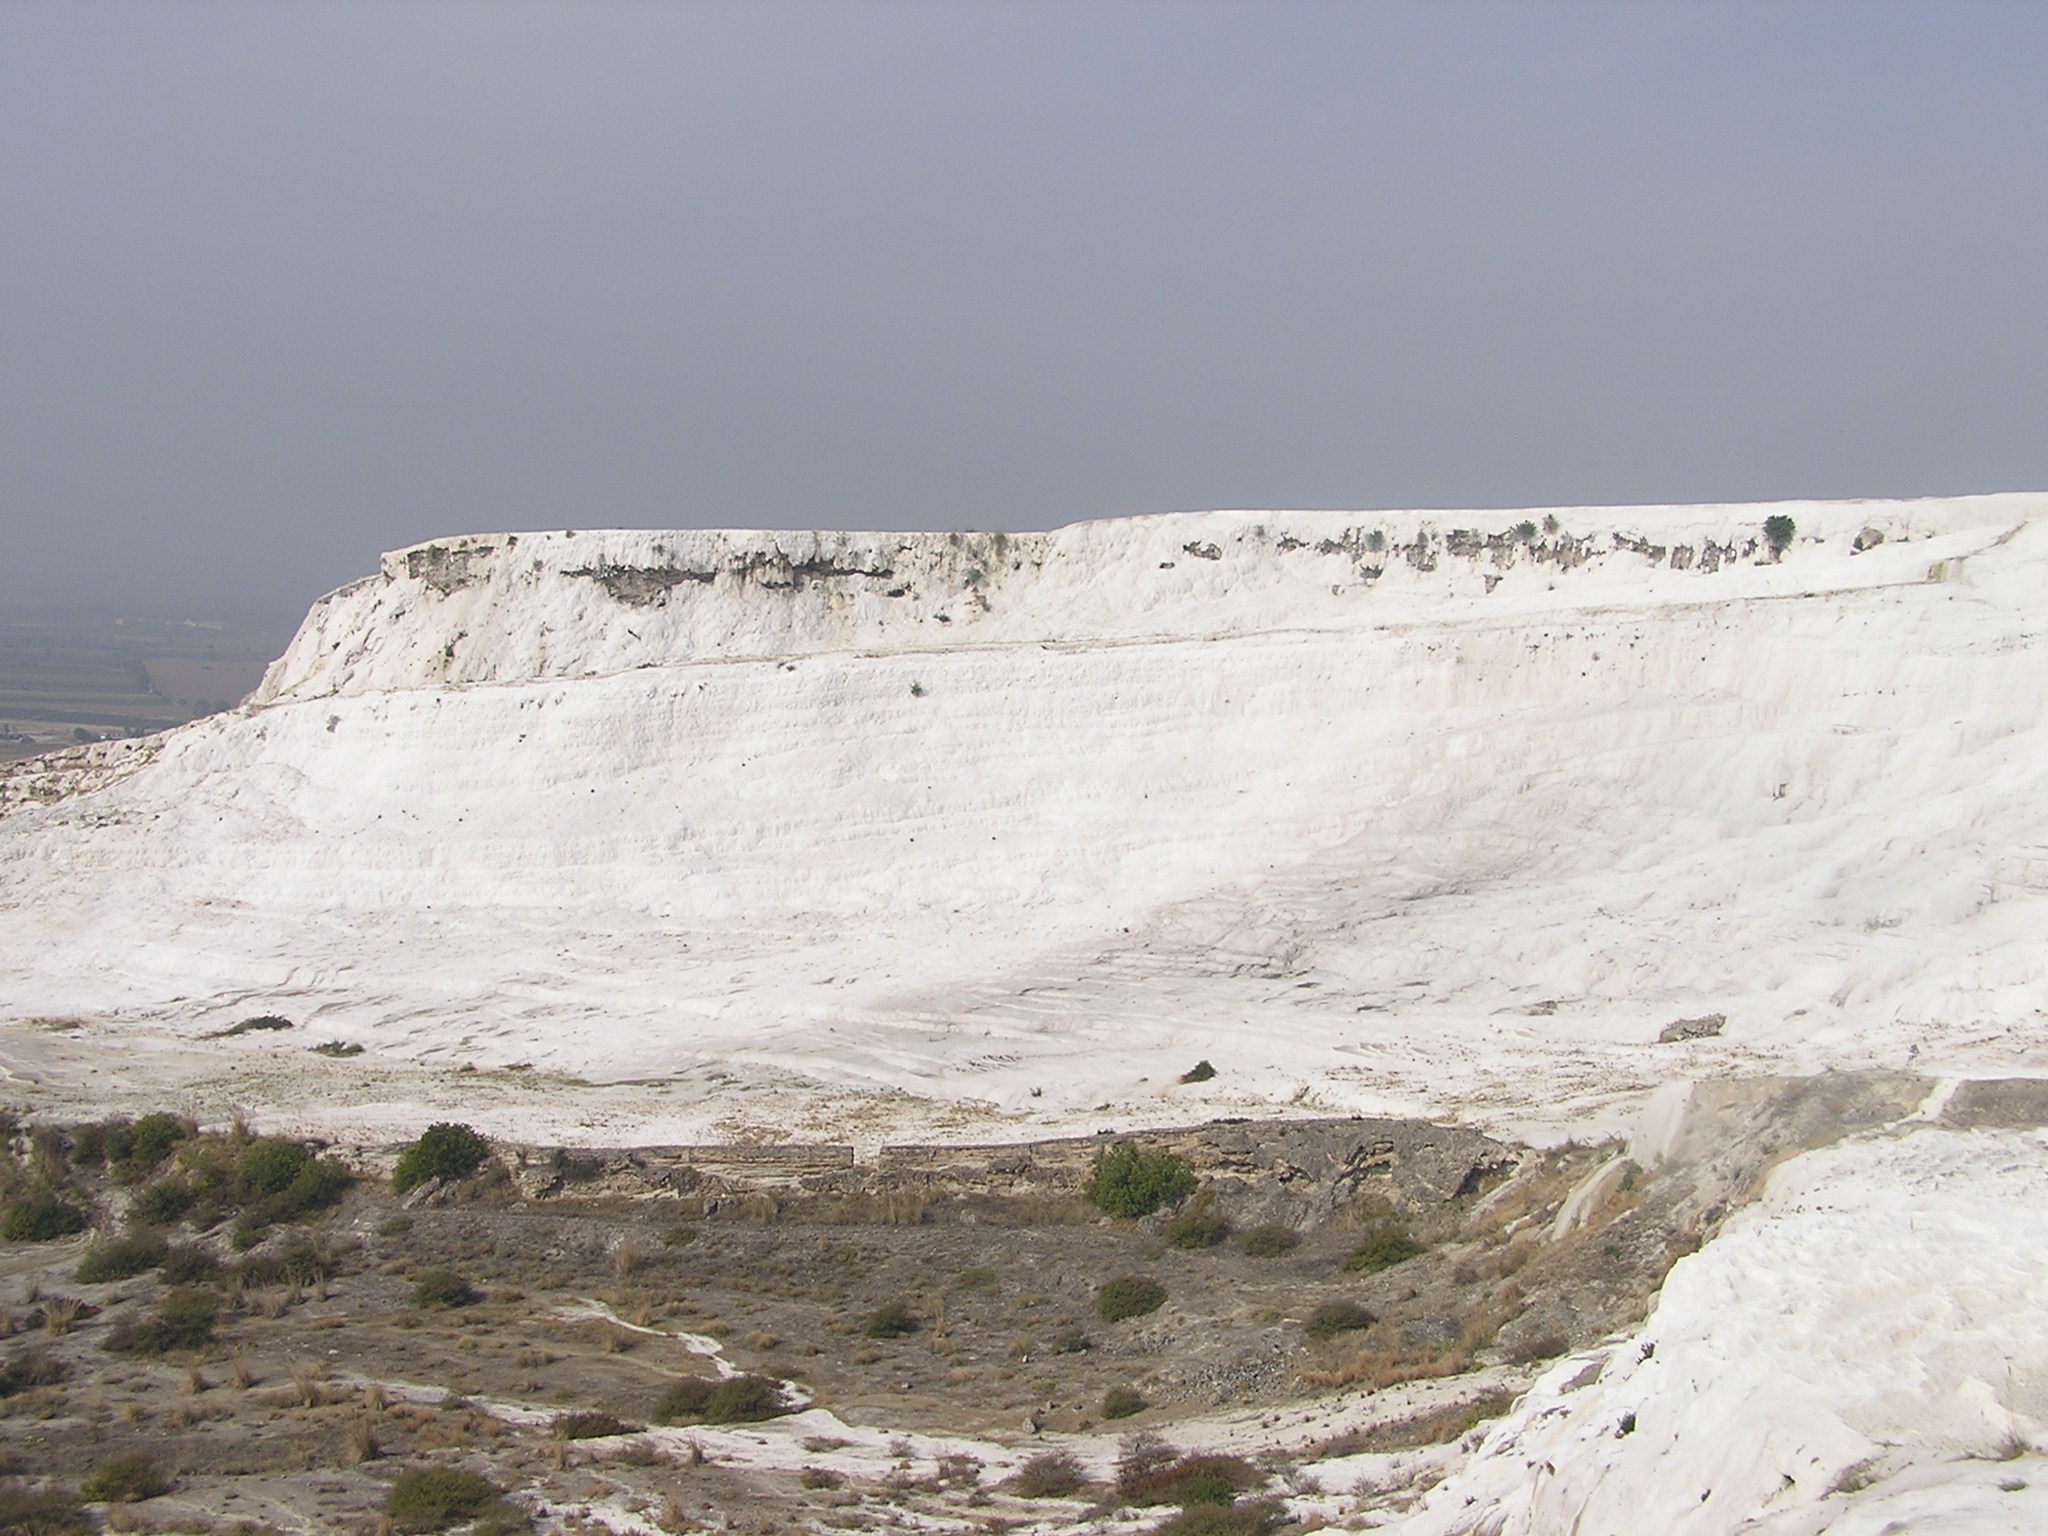
sea, coast, sand, rock, snow, wave, cliff, terrain, material, lime, geology, badlands, turkey, quarry, landform, geographical feature, geological phenomenon